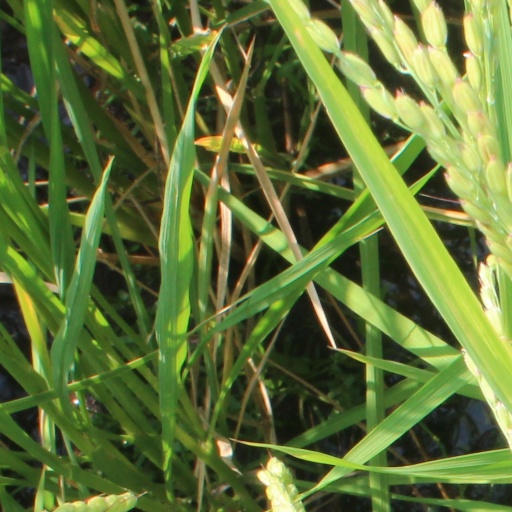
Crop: rice